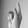
ASL letter: K